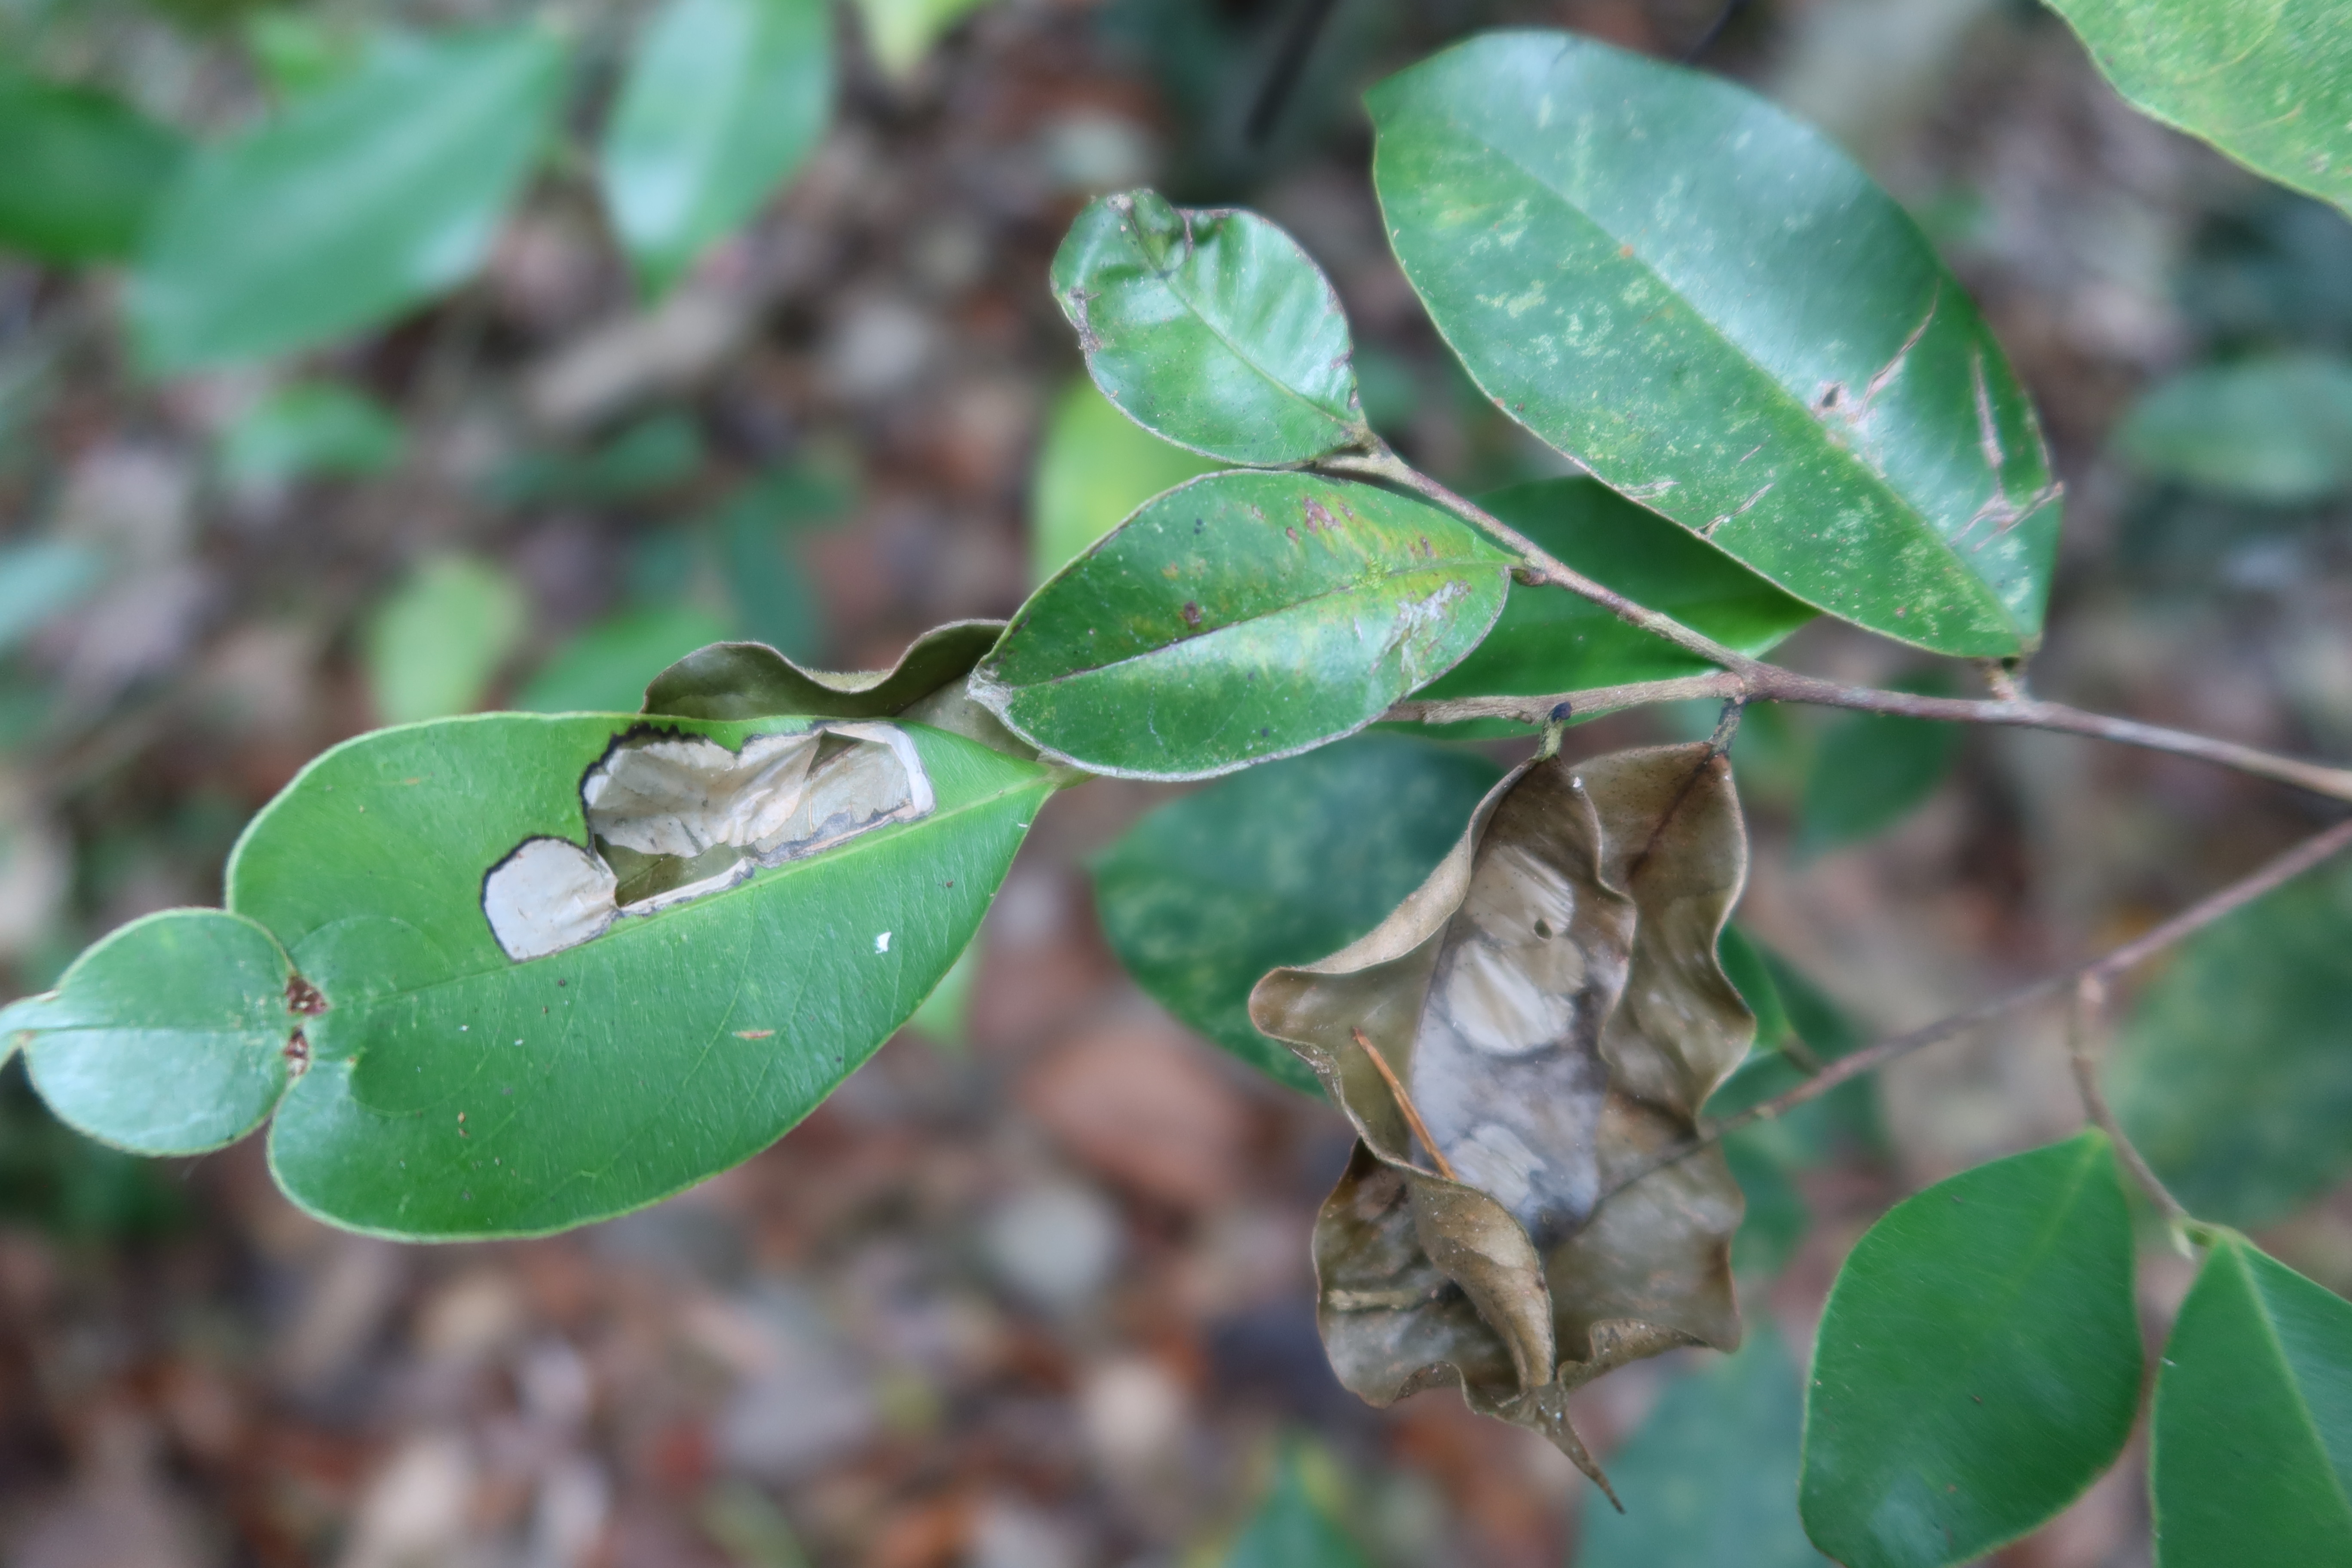
Label: Translucent lesion